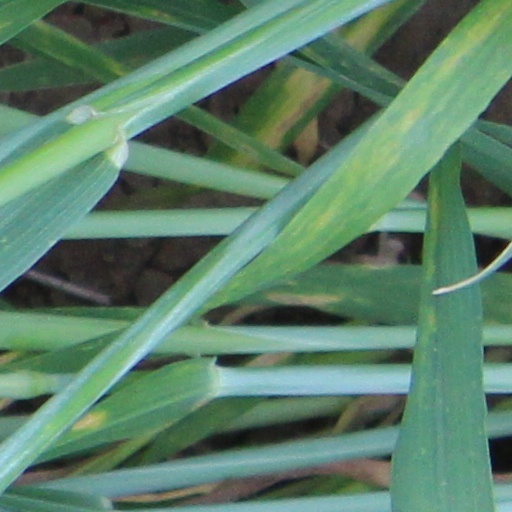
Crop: wheat